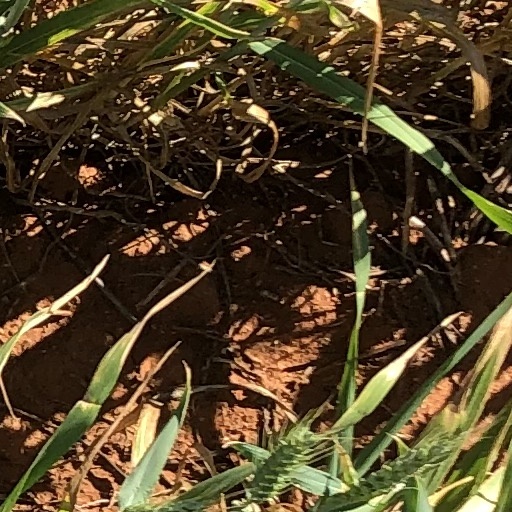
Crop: wheat